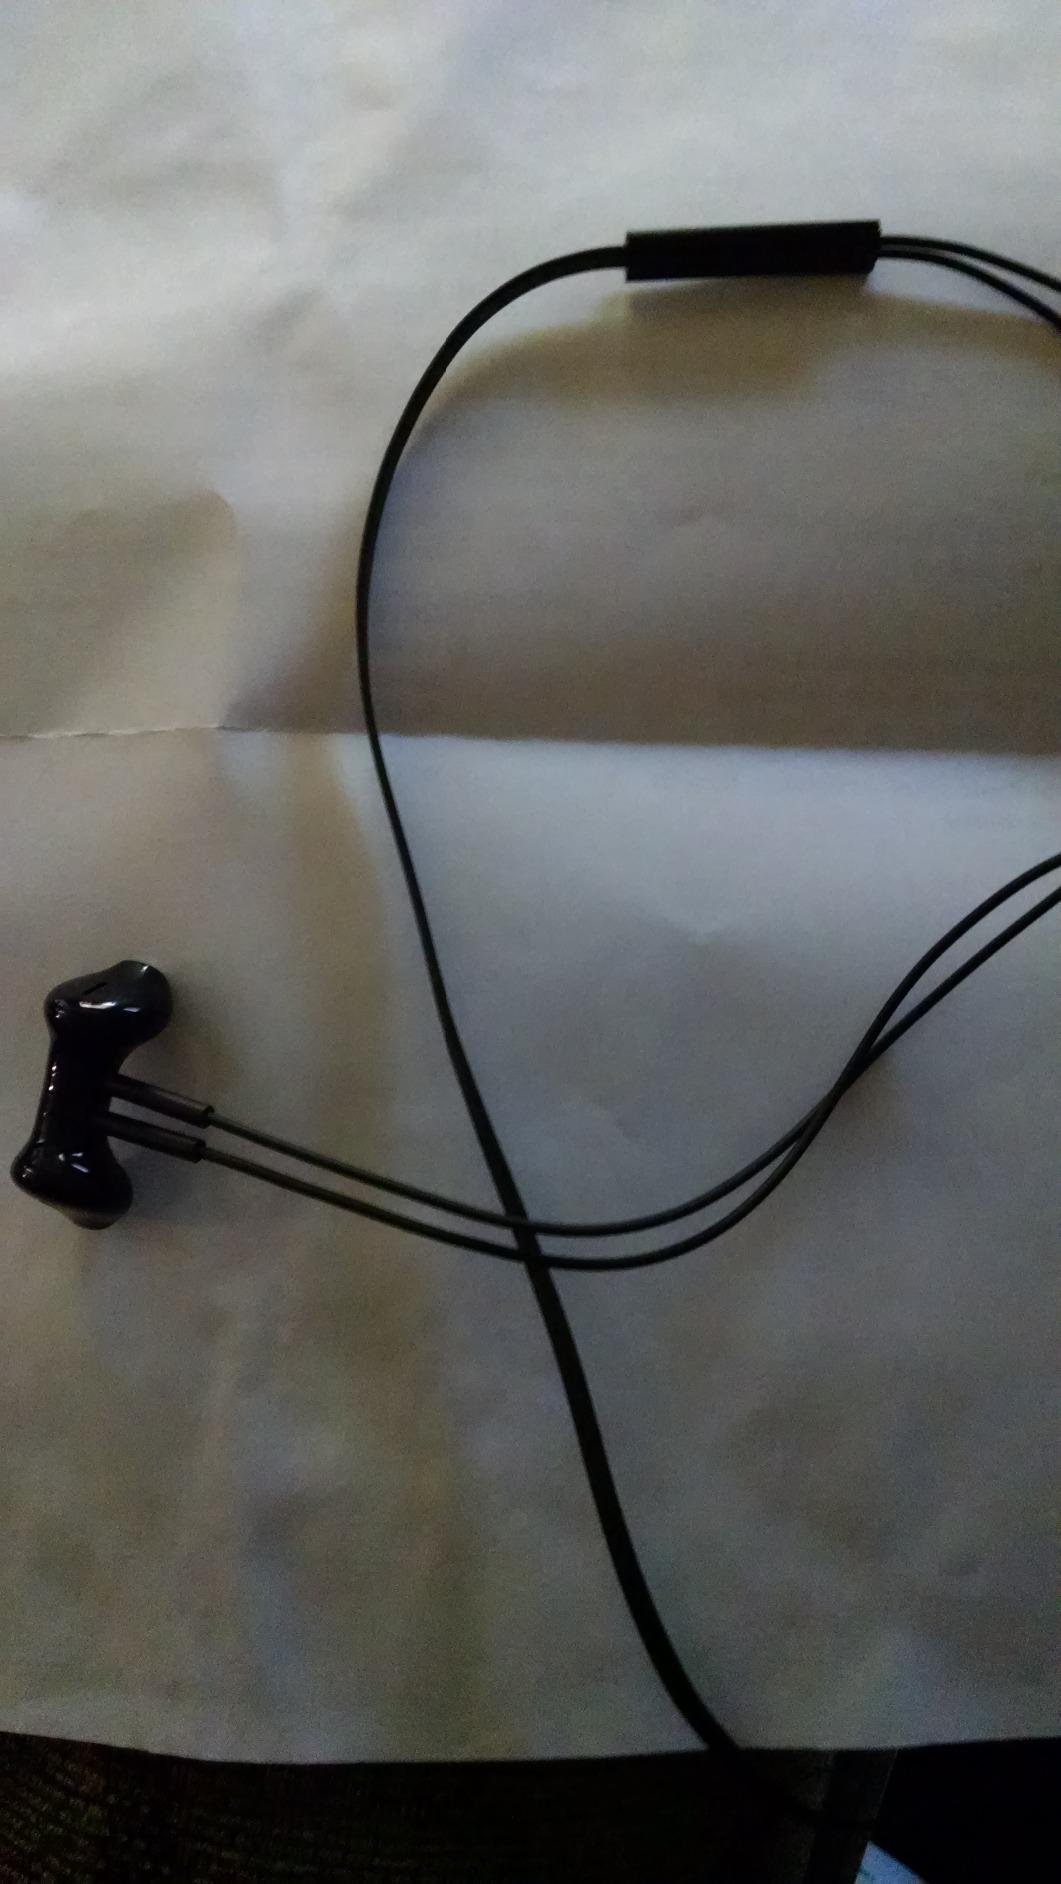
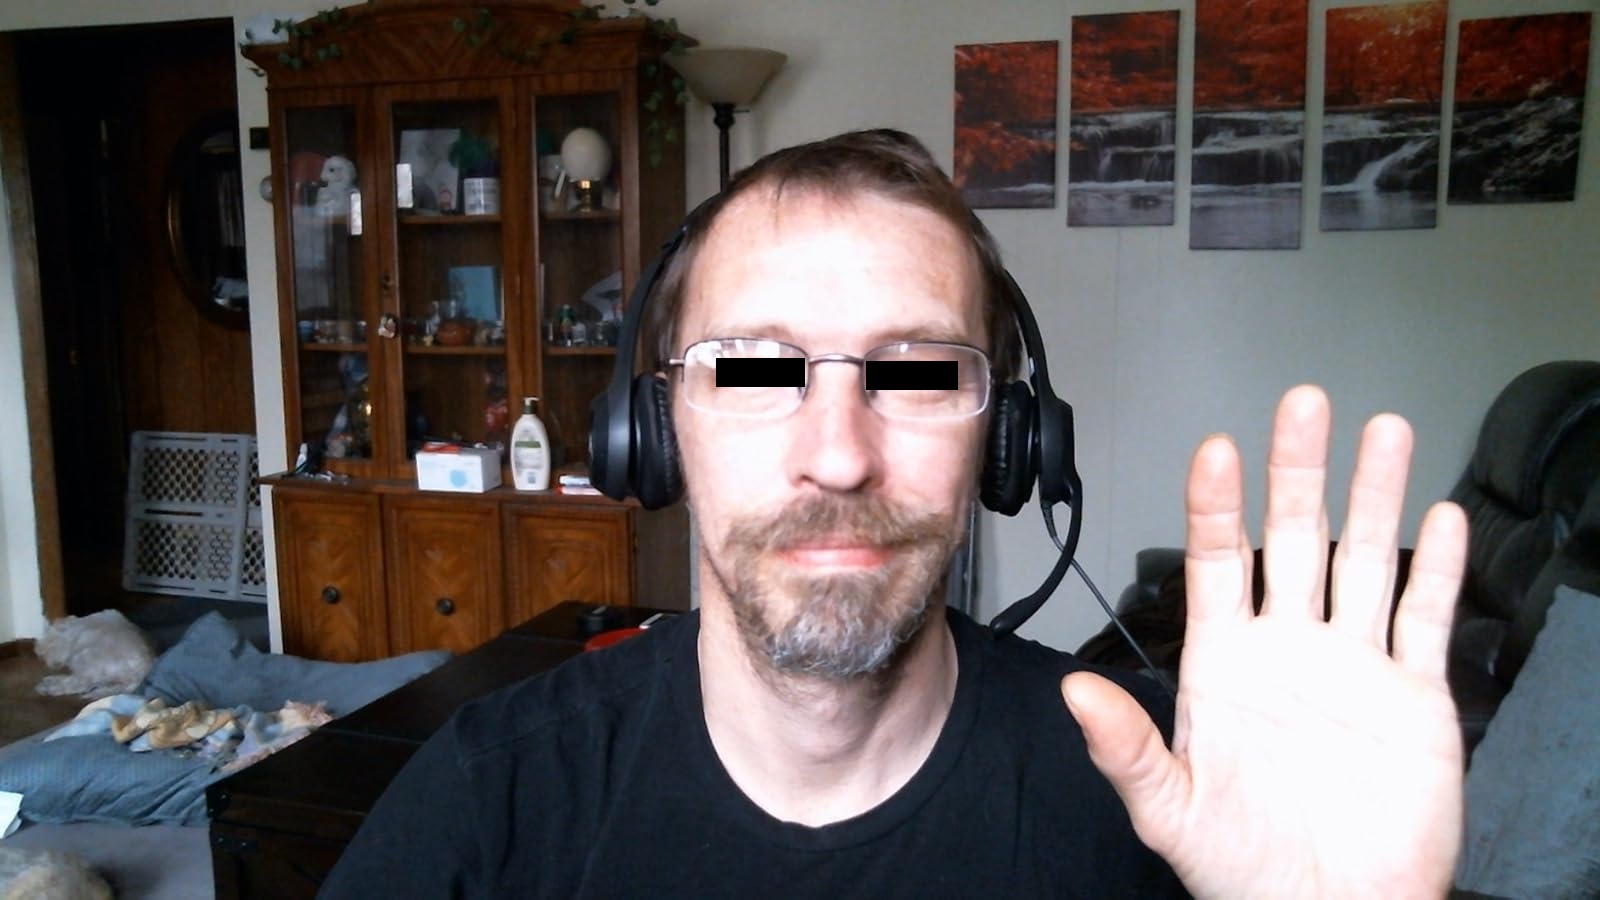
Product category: headphones
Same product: no